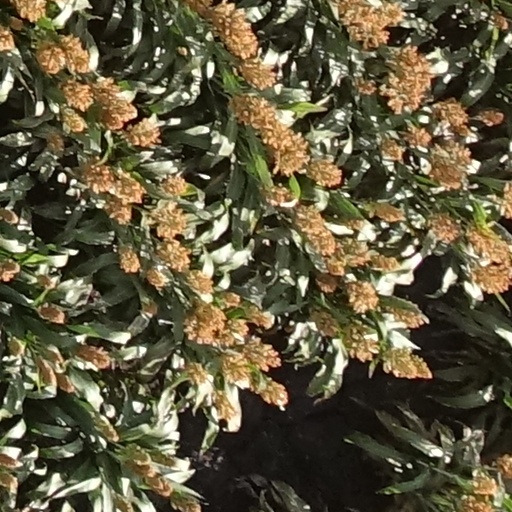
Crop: sorghum